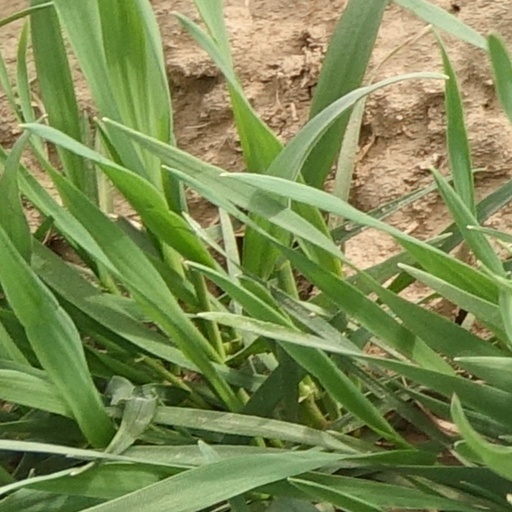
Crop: wheat